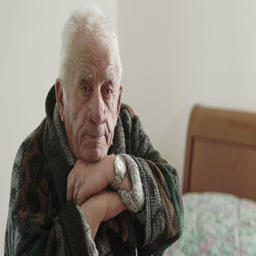
bored old man sitting in his room while looks to the camera